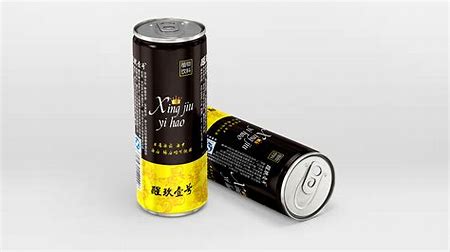
Label: metal